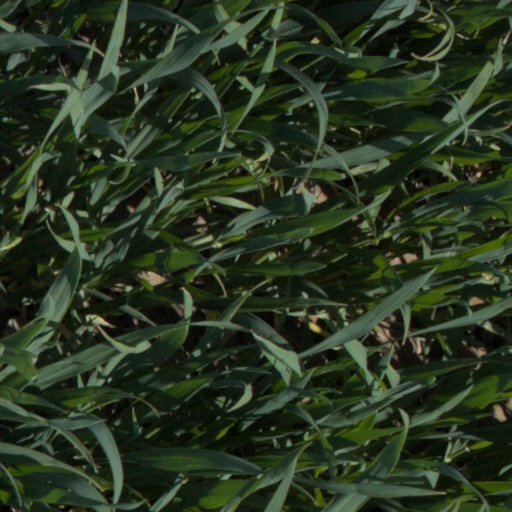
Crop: wheat